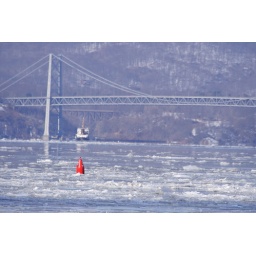
coast guard ship passing under bear mountain bridge